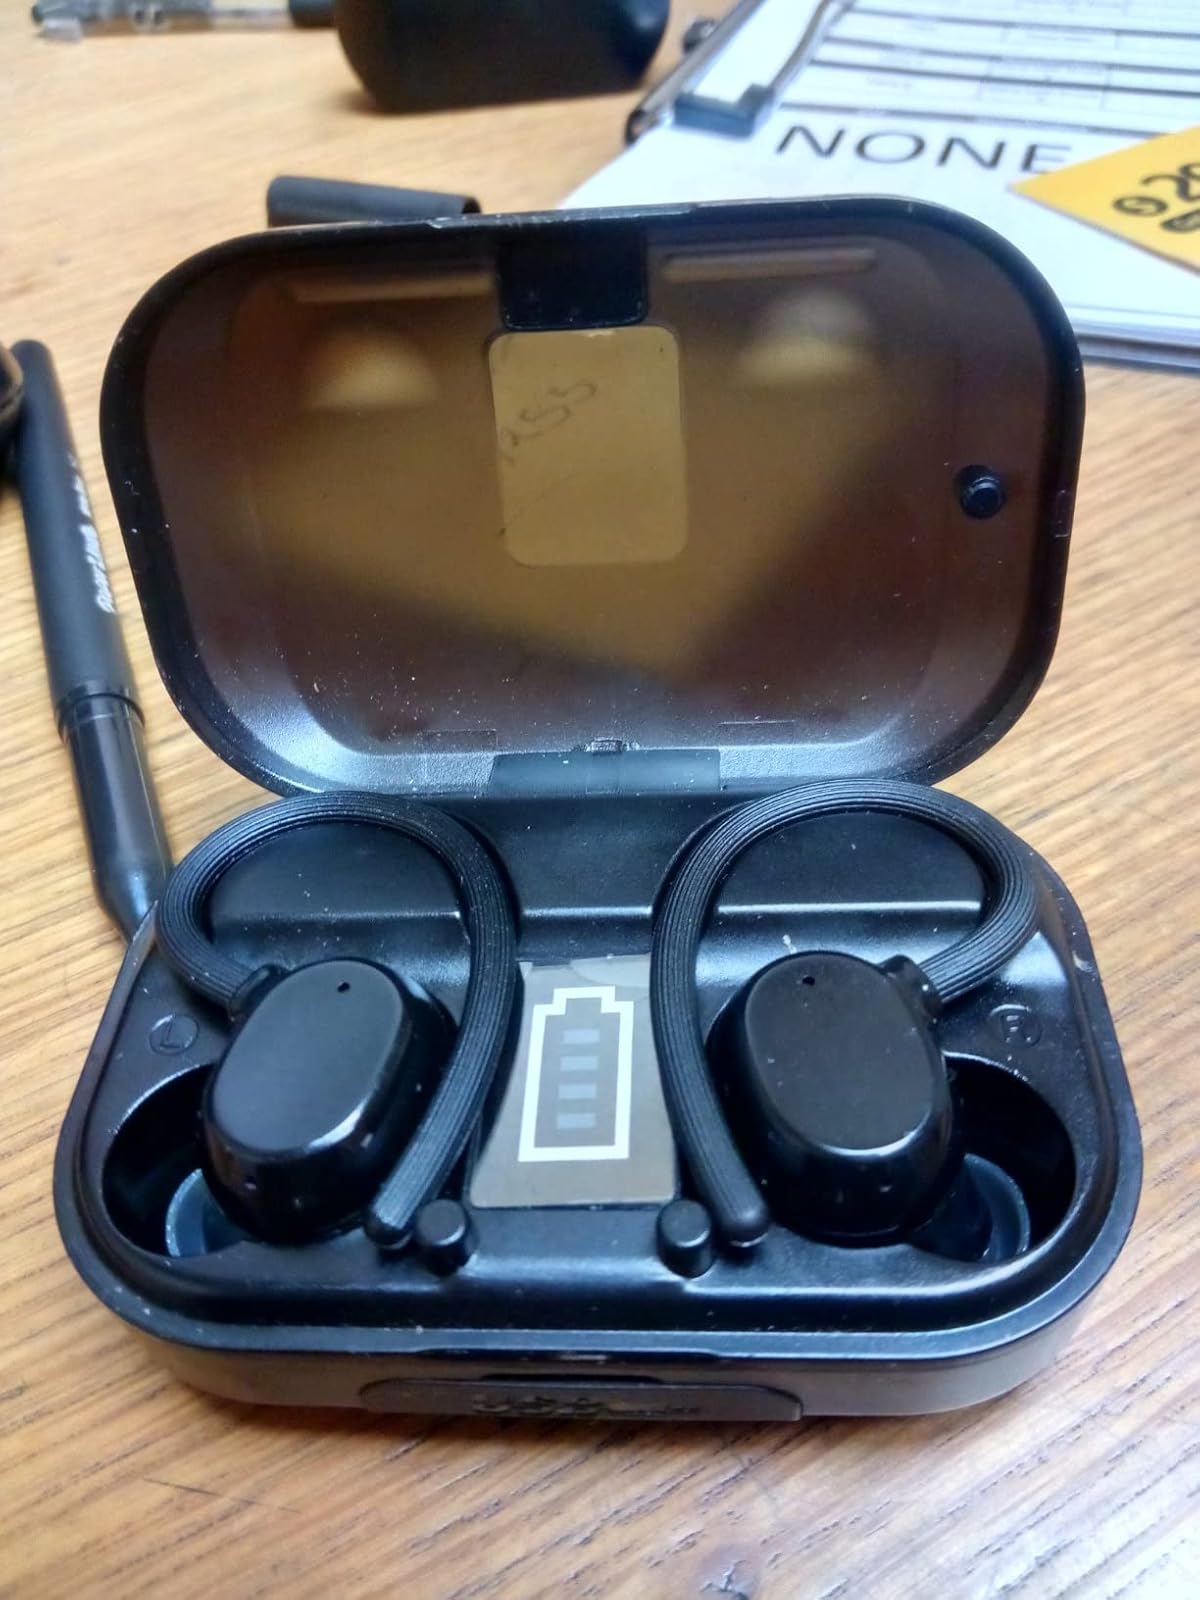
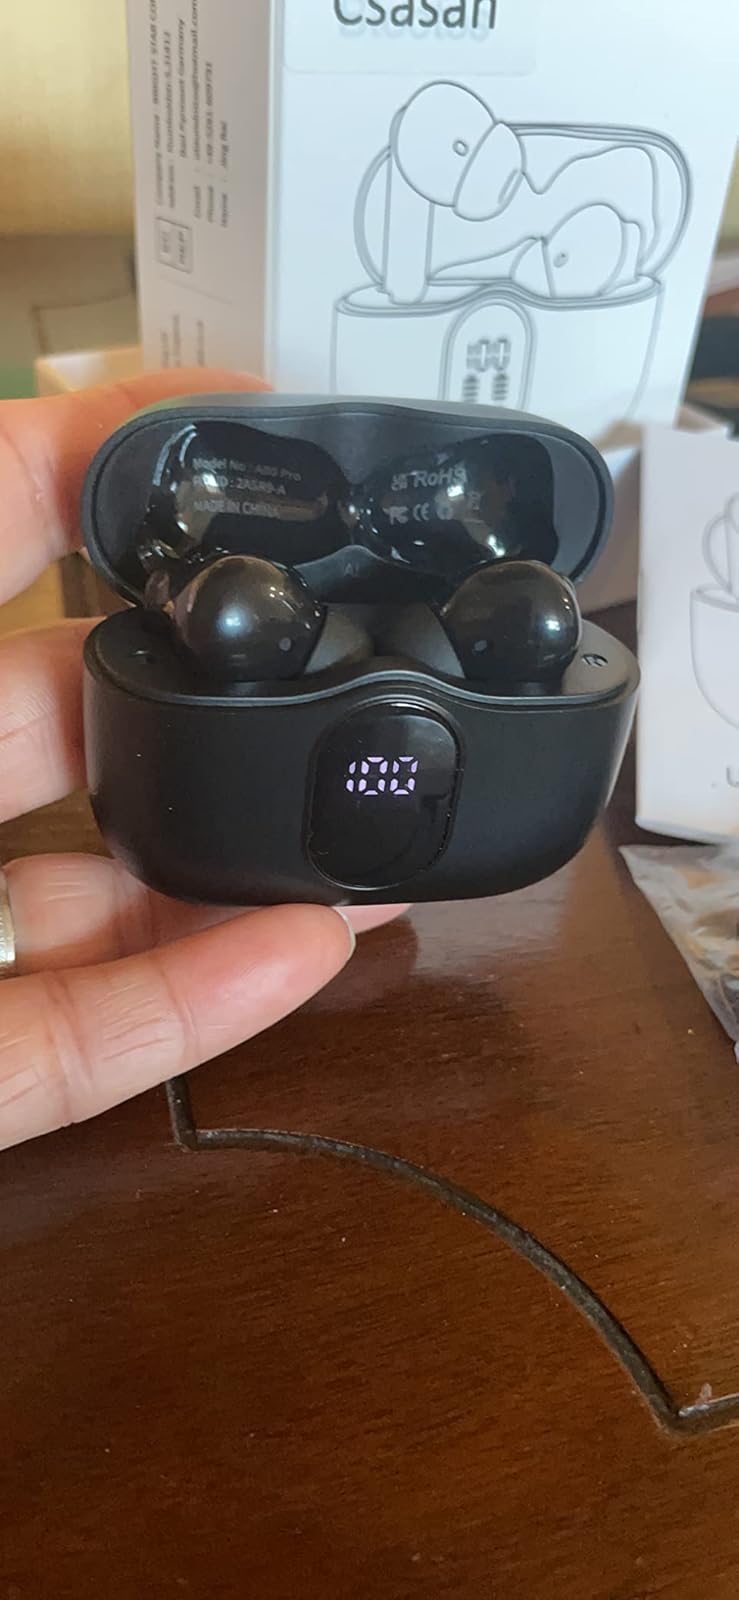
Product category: earbuds
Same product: no